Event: Nepal Earthquake
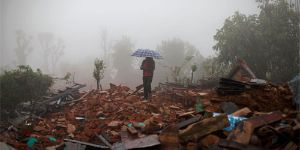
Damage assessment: damage